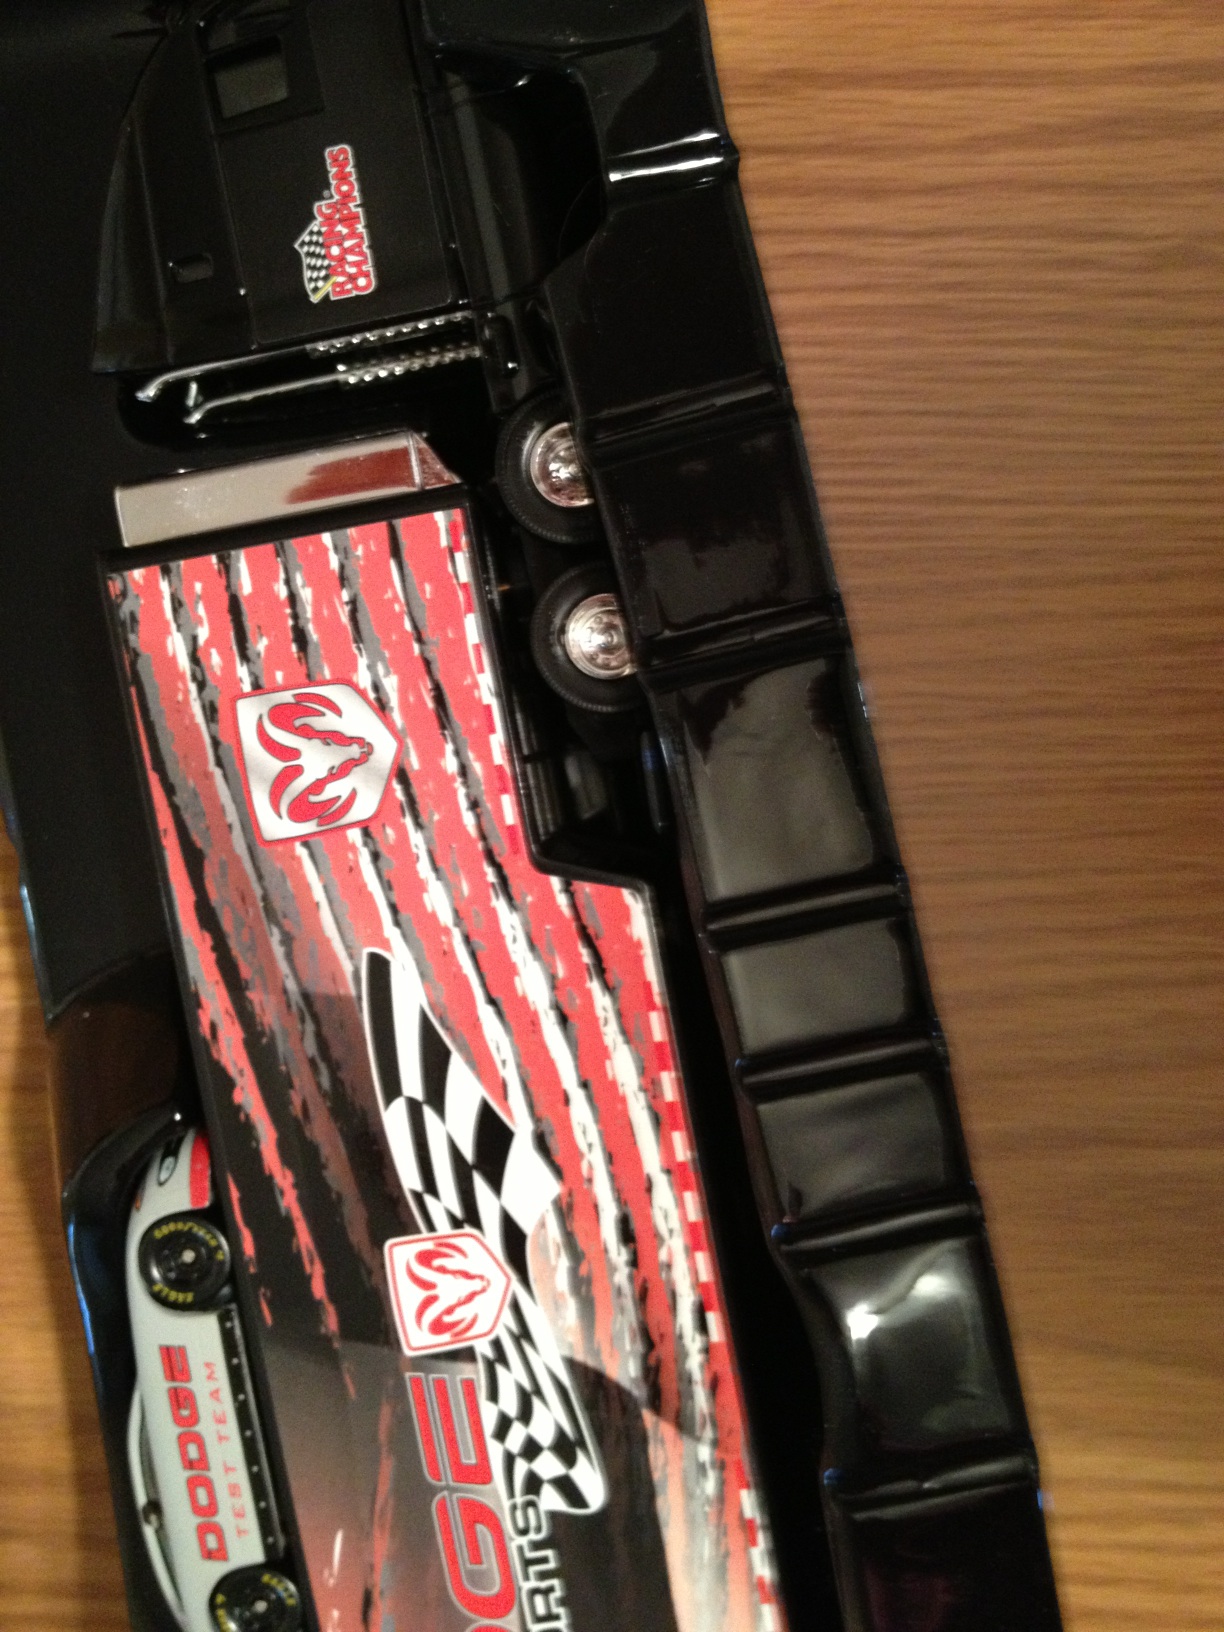Question: Who is the driver or sponsor of this truck?
Answer: dodge